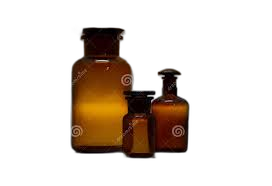
Waste category: glass